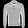
Label: Pullover